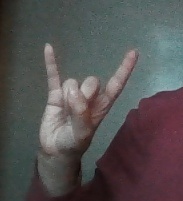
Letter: la